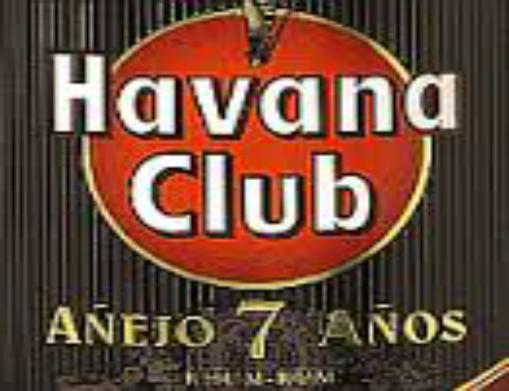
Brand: Havana Club
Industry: Necessities